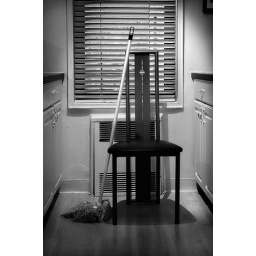
kitchen chair with mop leaning against it in front of a window with slatted blinds over a radiator between kitchen cabinets in BW